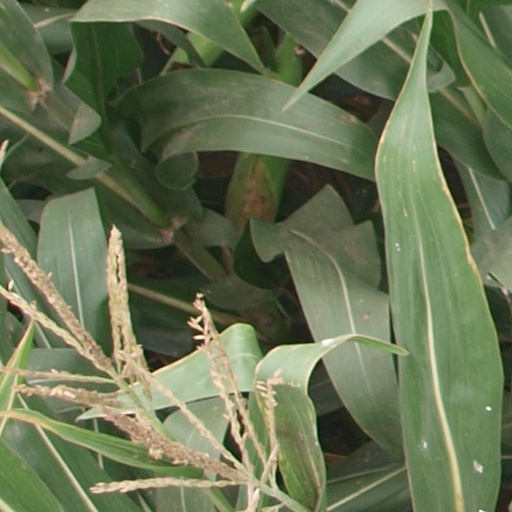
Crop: maize; corn